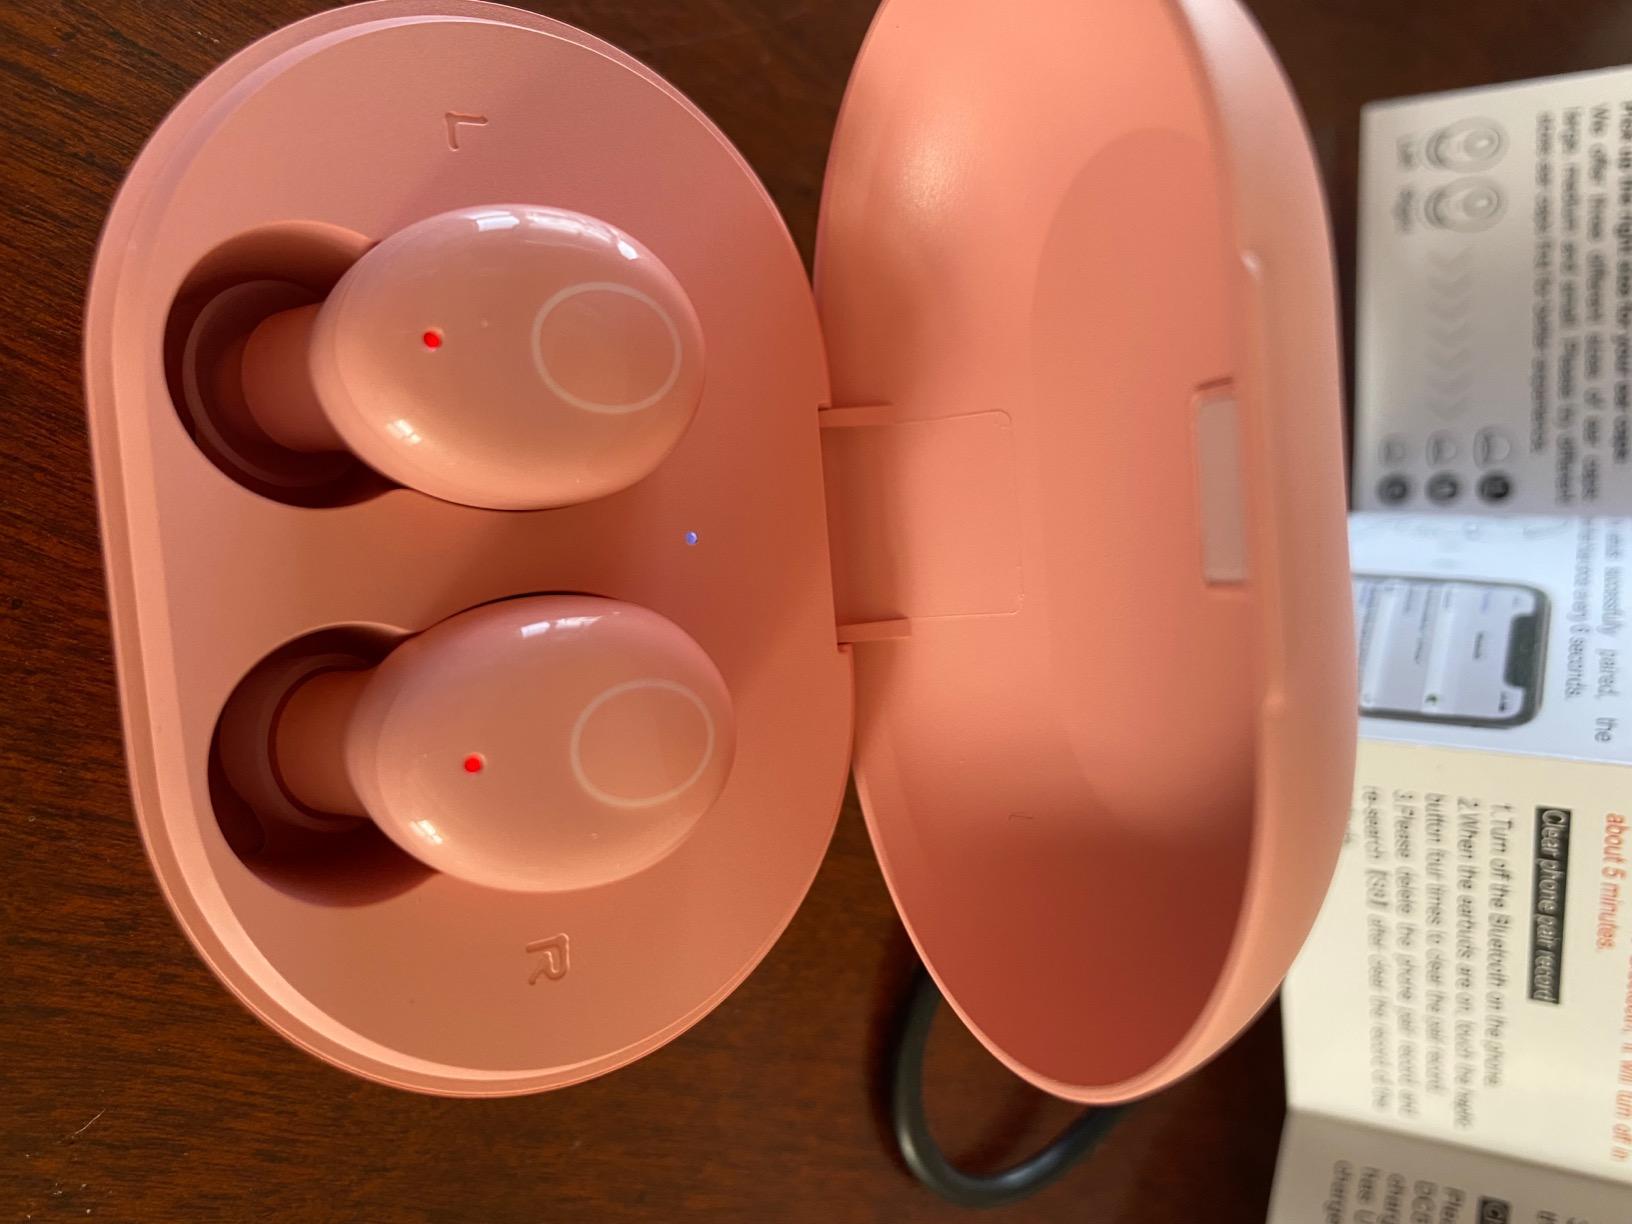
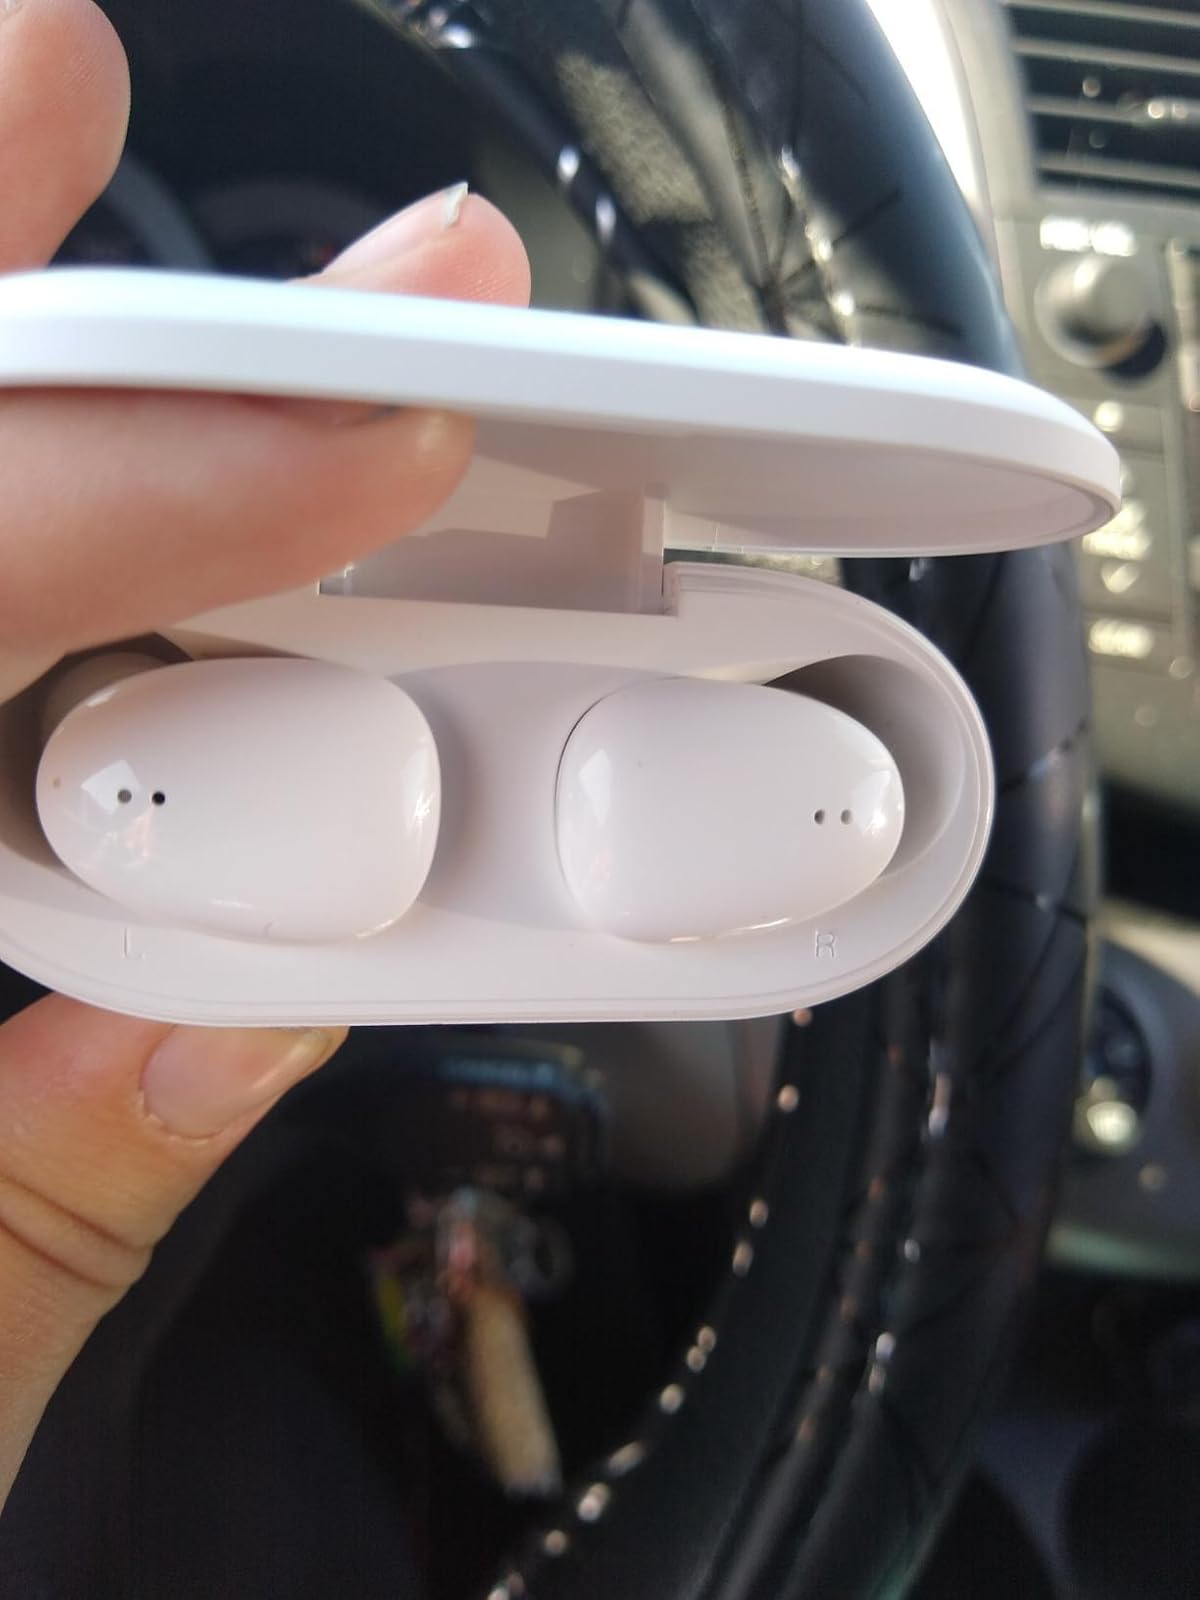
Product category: earbuds
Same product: no